Projectile use by non-human organisms

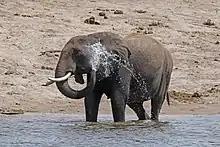
An African elephant spraying water

Most projectiles used by terrestrial animals are liquids. Among invertebrates there are a number of examples. Velvet worms can squirt out a slimy adhesive fluid from glands on the sides of their head, and use it to trap their prey. The spitting spiders "Scytodes" can spit a venomous sticky fluid that traps its victims and also poisons them. The bombardier beetle is unusual by using a violent exothermic chemical reaction to launch a boiling noxious chemical spray in a rapid burst of pulses from special glands in its abdomen, accompanied with a popping sound. The "Anthia" (oogpister beetle) will fire formic acid at attackers, probably extracting the formic acid from the ants that it eats. The devil-rider stick insects ("Anisomorpha") can fire terpenes from glands on the metathorax that can cause an intense burning irritation of the eyes and mouth of potential predators. Wood ants will spray acid at attackers. A type of planthopper of Madagascar is able to flick small balls of honeydew, this attracts day geckos that feed on the honeydew and whose presence may deter predators from approaching the sap-sucking insect. Termites of the subfamily Nasutitermitinae can project a sticky fluid from a nozzle on their heads. They can use this fontanellar gun accurately, over a range of many centimeters, even though the termite is blind, possibly using auditory or olfactory cues instead.